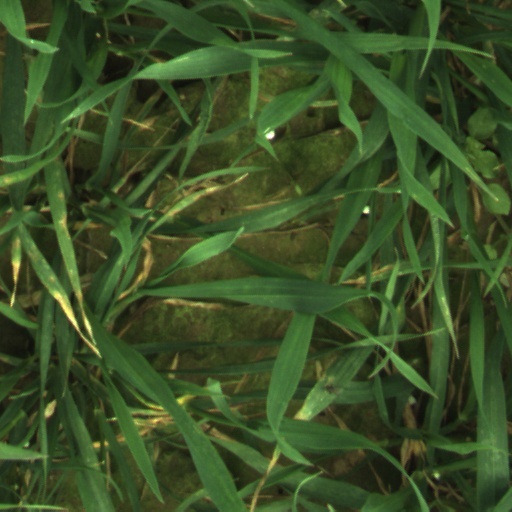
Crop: wheat